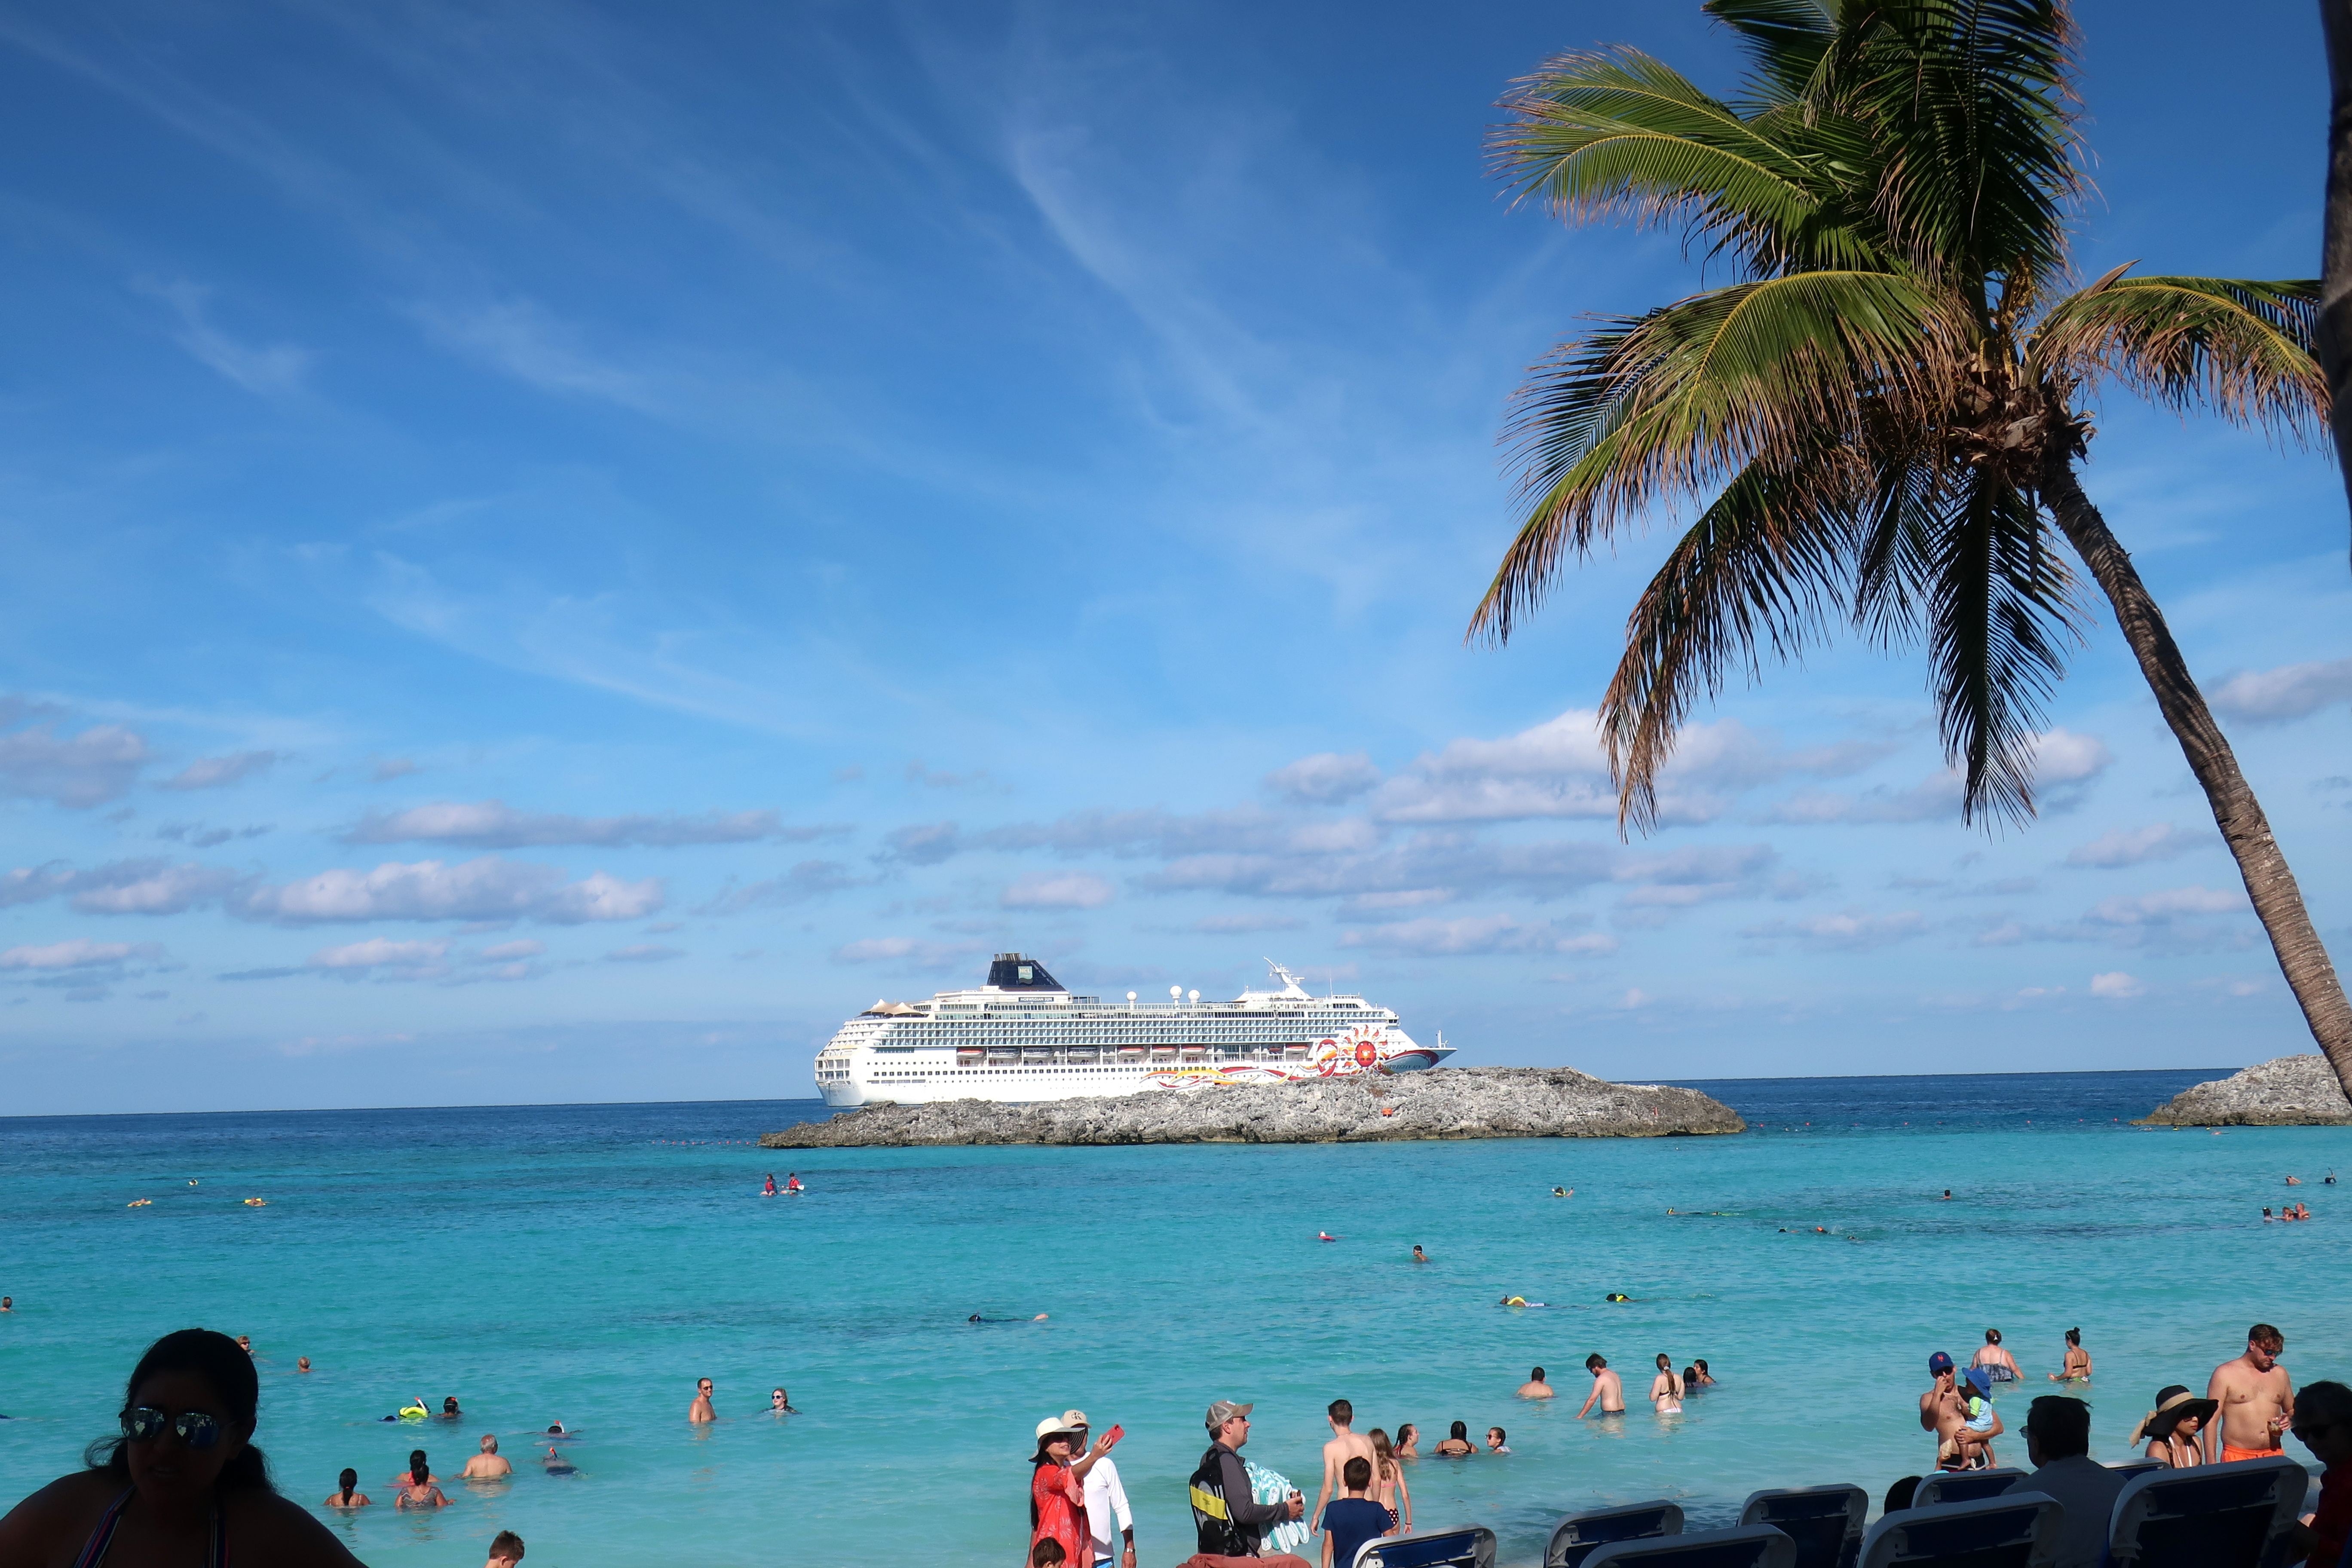
sky, beach, mirror, landscape, cloud, nature, natural landscape, water, daytime, sea, ocean, reflection, atmosphere, horizon, calm, water resources, shore, cumulus, summer, coast, sunlight, meteorological phenomenon, wave, wind wave, space, world, plain, lake, cruise ship, vacation, caribbean, tourism, passenger ship, vehicle, palm tree, tree, ocean liner, ship, tropics, fun, arecales, coastal and oceanic landforms, watercraft, boat, travel, leisure, water transportation, ferry, bay